Maltos-Cannabis

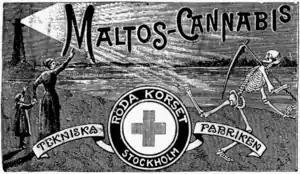
Advertisement

Maltos-Cannabis was a Swedish hemp seed-based malt beverage "food remedy" with sedative qualities produced beginning around the late 19th century into the early 20th century. The product contained malt and hemp seed fatty extract.